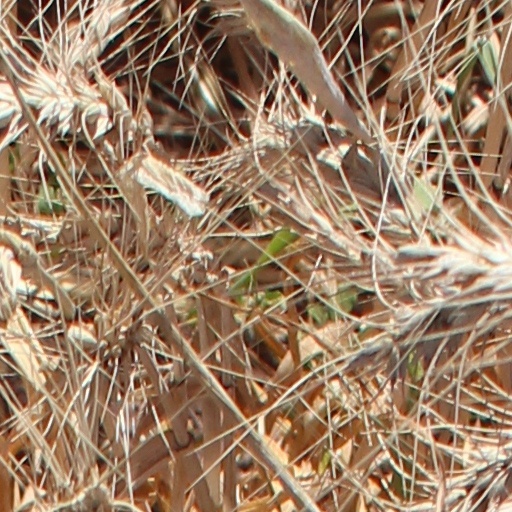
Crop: wheat